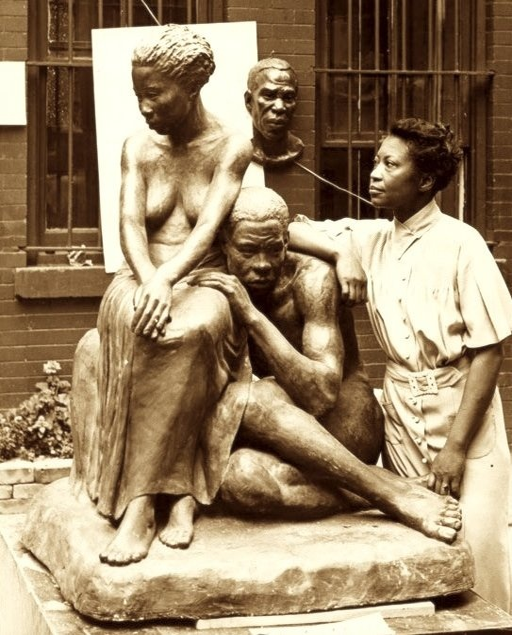
sculptor , sculptor of literary school